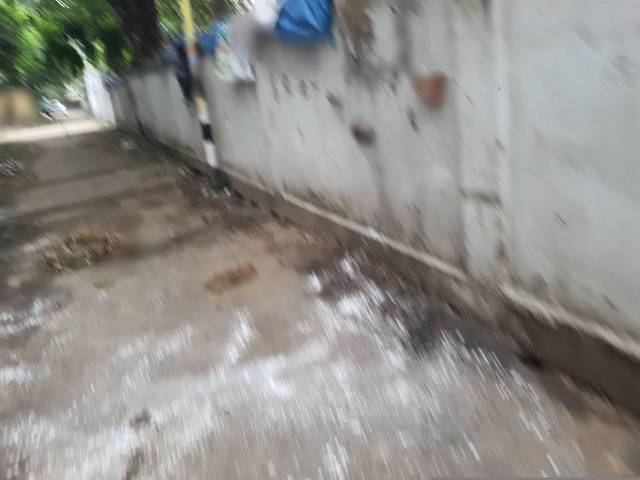
Region: Bangladesh
Coordinates: 23.733, 90.421